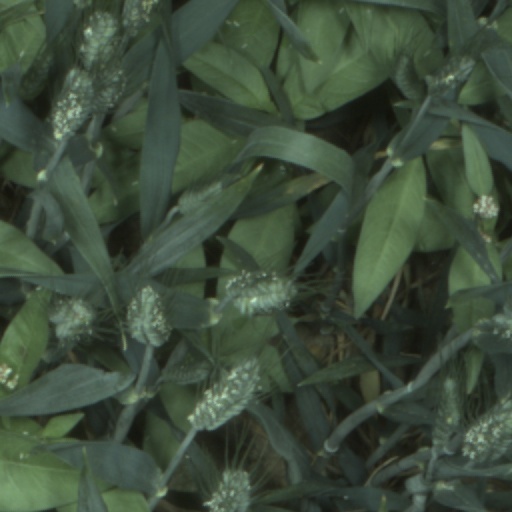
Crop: wheat